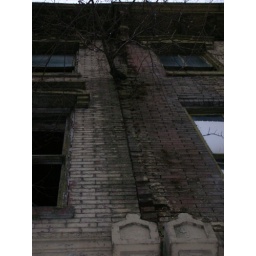
tree in building